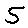
Label: 5